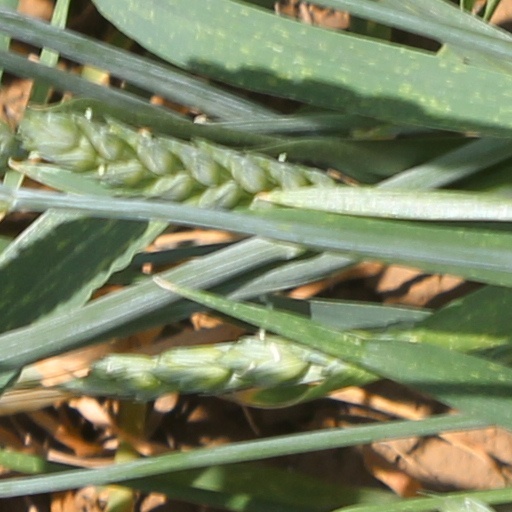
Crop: wheat